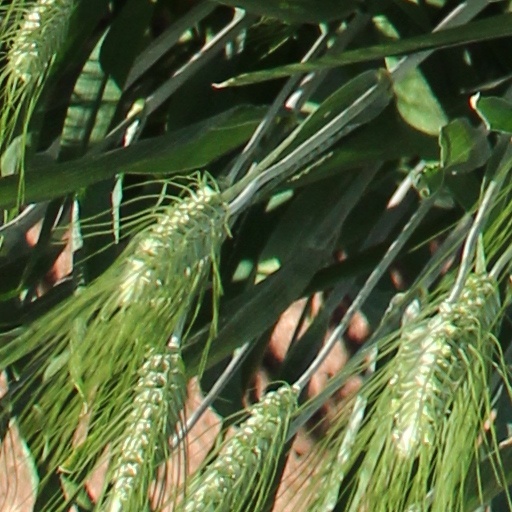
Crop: wheat